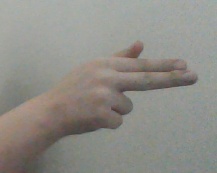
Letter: ghain